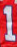
Number: 1